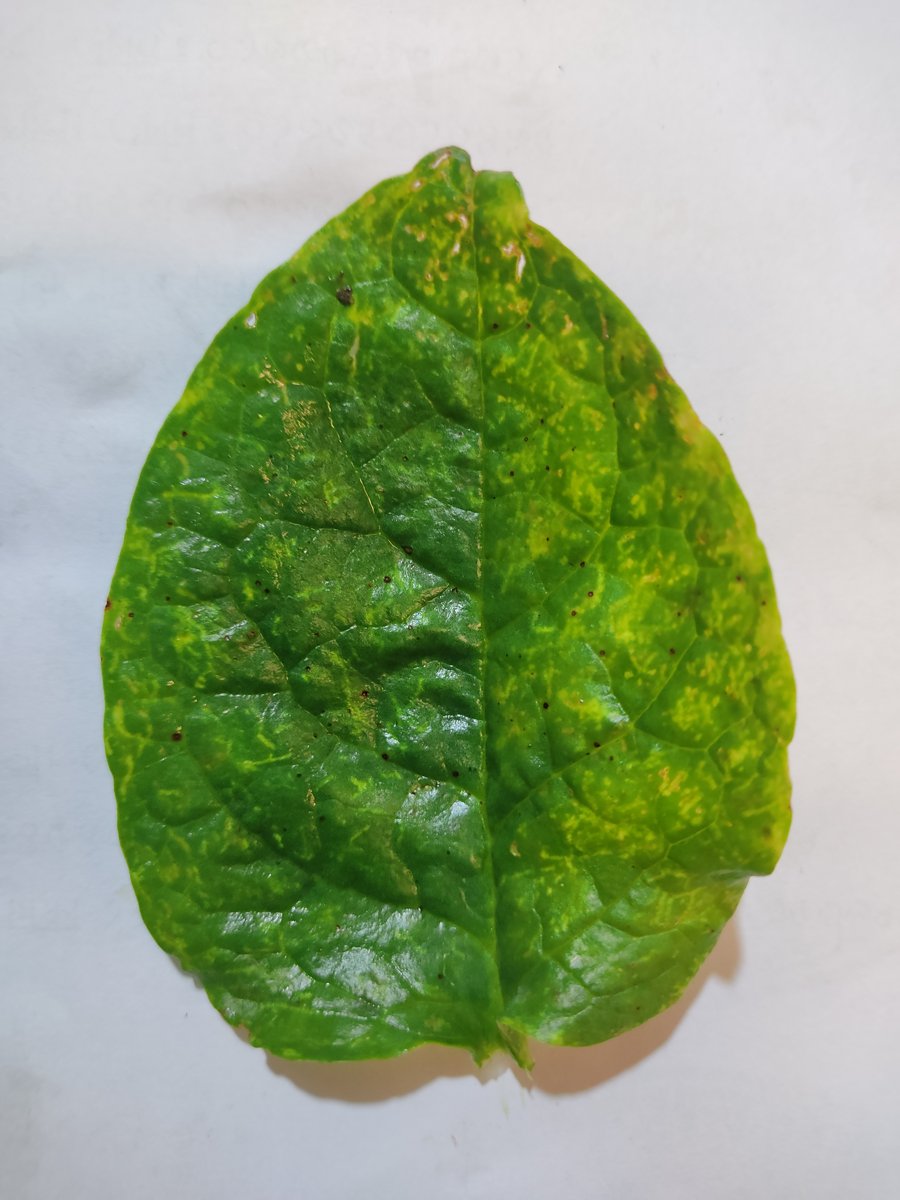
Label: Downy-Mildew